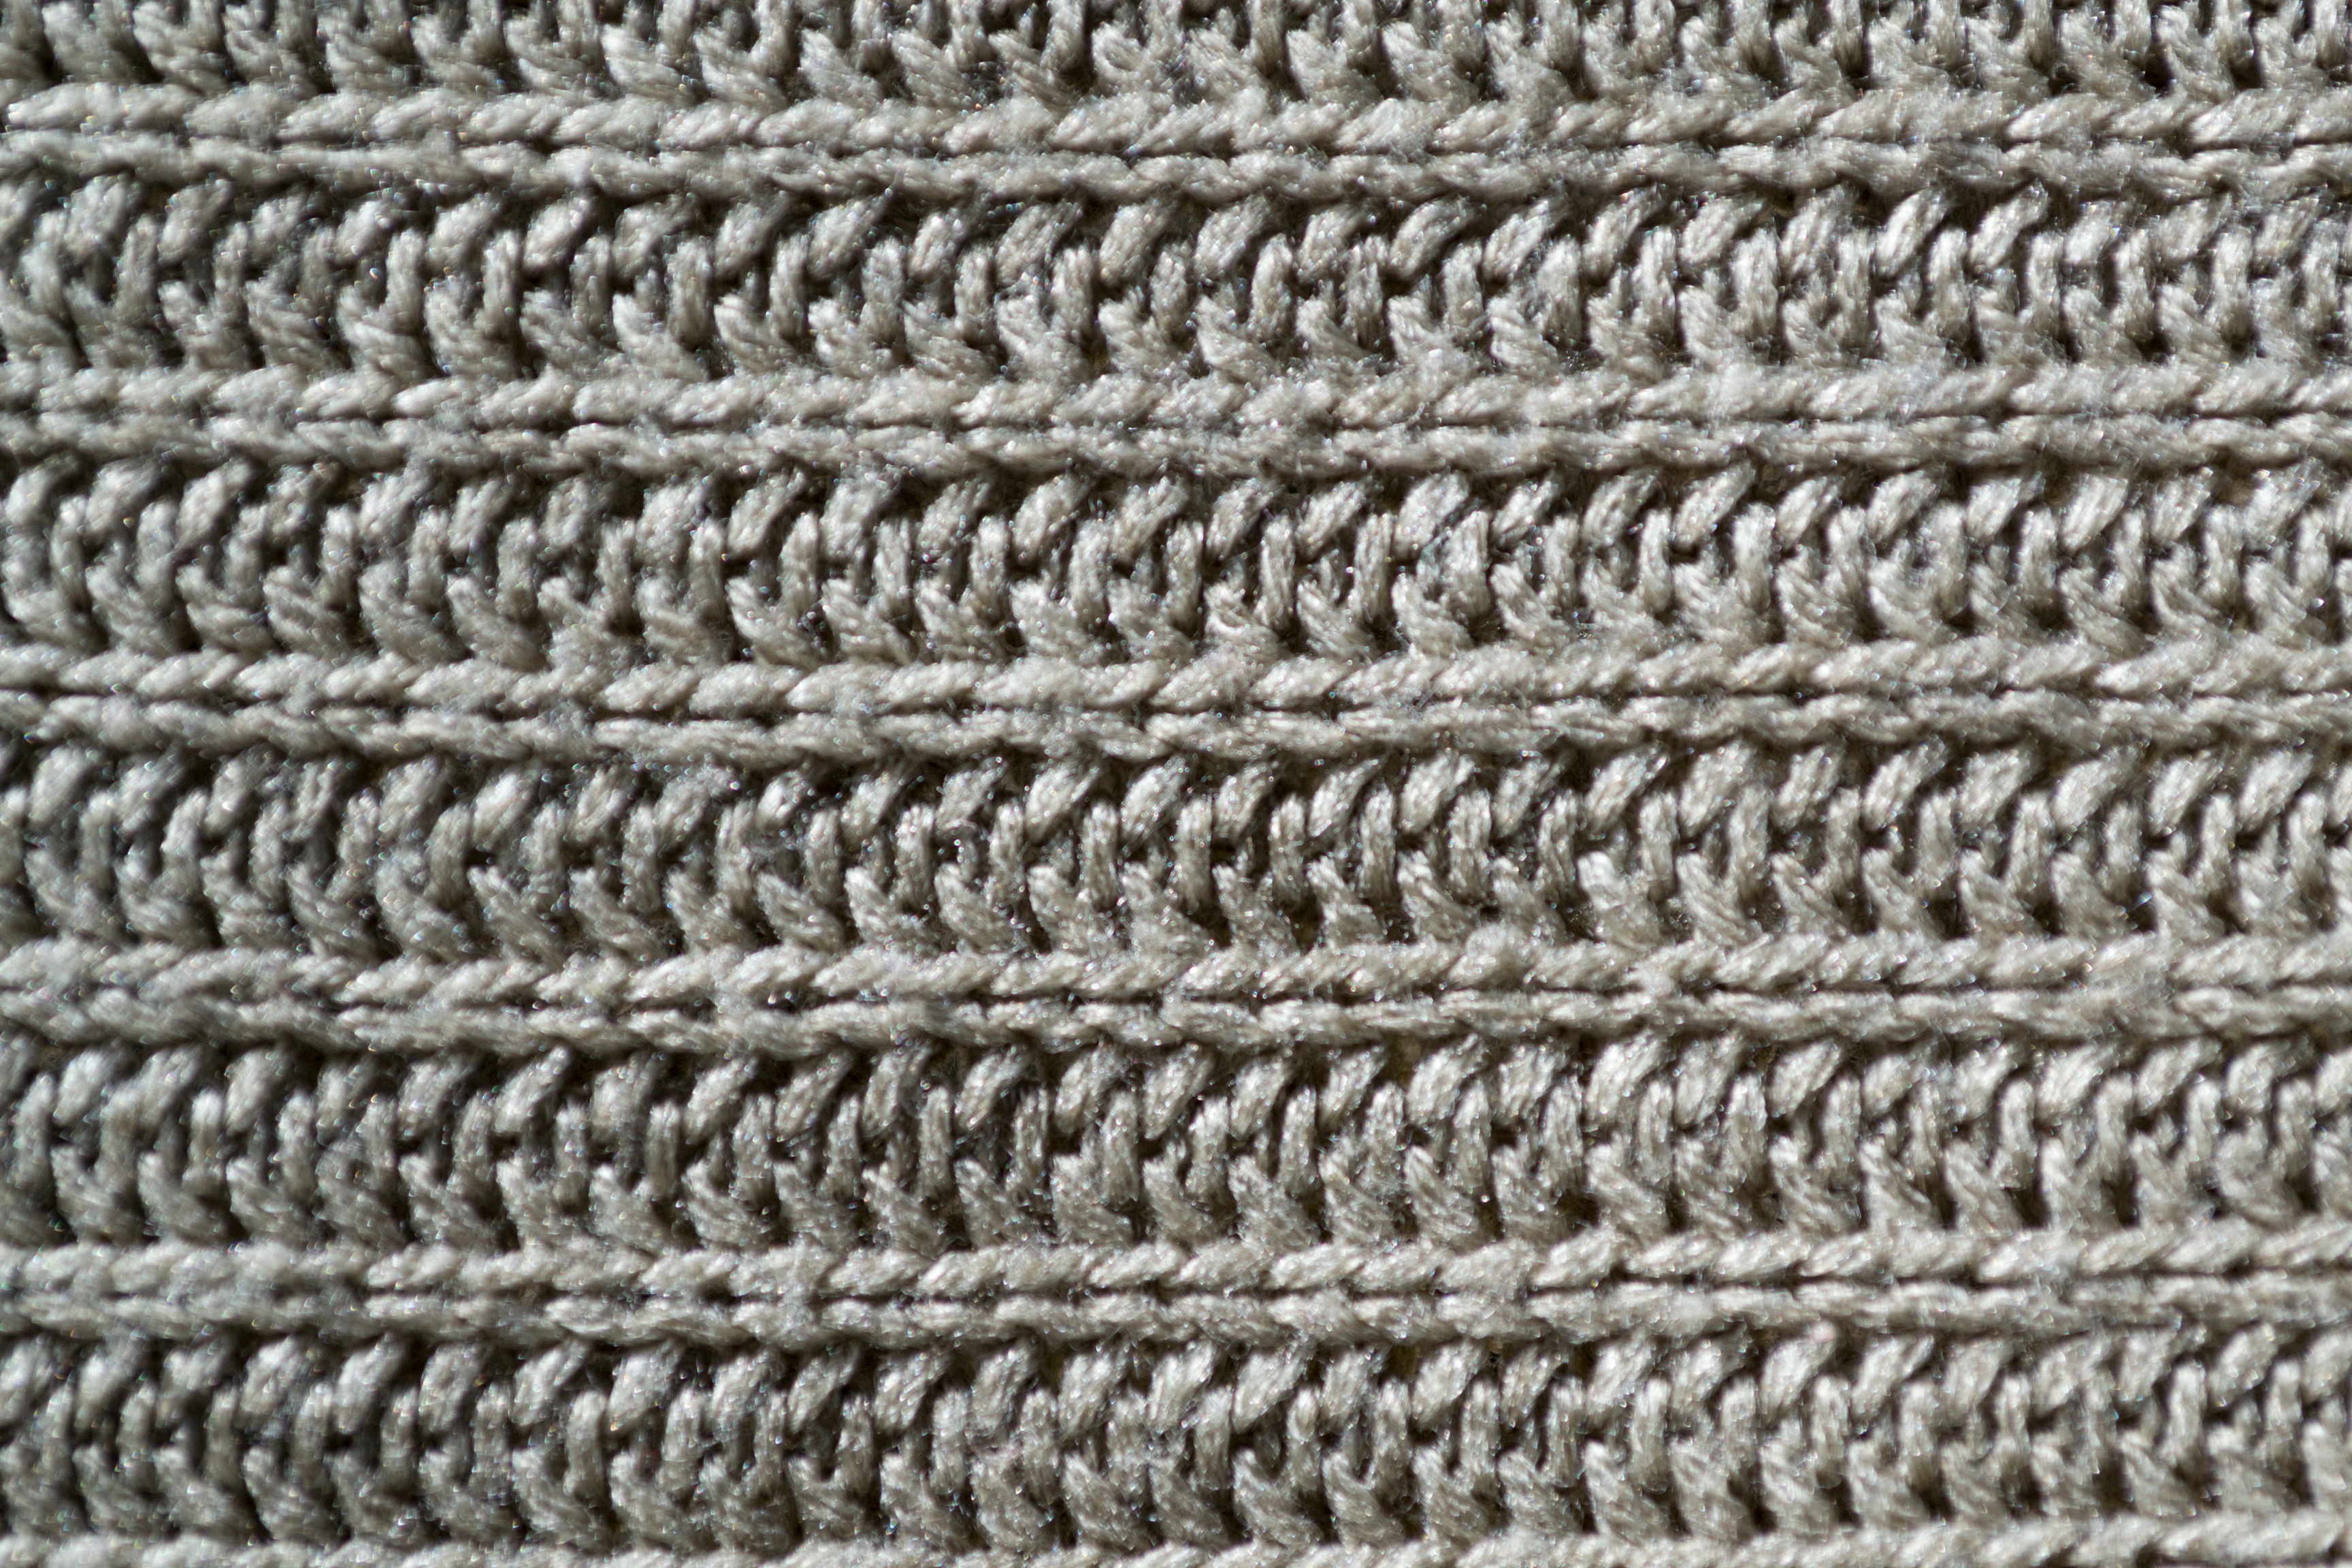
pattern, coat, wool, material, crochet, textile, art, net, braiding, flooring, textiles, fashion accessory